Catherine Hübscher

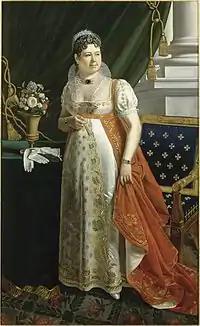
Catherine Hubscher, Maréchale Lefebvre Duchesse de Dantzig, known as "Madame Sans-Gêne (1753-1835), anonymous artist, c 1810.

Catherine Hübscher (Goldbach-Altenbach, 2 February 1753 – 1835), also known by the name Maréchale Lefebvre, was a French aristocrat, wife to François Joseph Lefebvre, Marshal of the Empire and Duke de Dantzig.